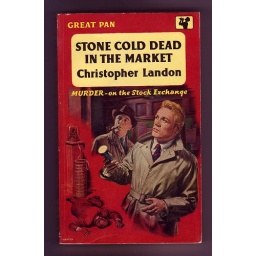
stone cold dead in the market